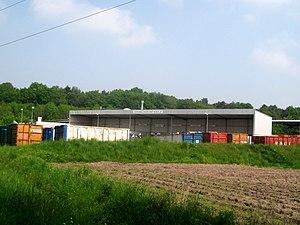
Halle (Westf.) - point de la collecte et traitement des ordures nord